Stadio Filadelfia

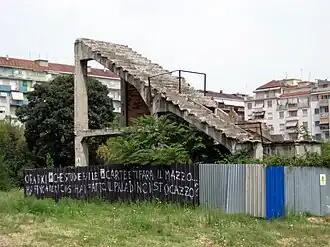
The old grandstands before the reconstruction, reduced to a few fenced stumps

The facade was made of red brick, with columns and large windows with white frames. The various windows were connected by a gallery with iron railings. At the front was an old field that was used for training in the 1930s. The main structure of the building was reinforced concrete, while the stands were composed of pillars supporting a network of longitudinal wooden trusses on which panels of asbestos were placed. The parterre was instead formed by masonry. The support of the flag which was located at the entrance was about 6 meters high; its base was covered with bas-reliefs depicting a Greco Deco style. The field measured 110x70 meters and was covered with grass and had a drainage system. Under the stands was the caretaker's apartment, and fourteen rooms that were used by the players and the referee, the infirmary, club officials, and a hall for refreshments. Players could reach the field from the changing rooms through an underpass. The stadium also underwent extension work. In 1928 a box office was added, and in 1932, the grandstand was expanded bringing the total capacity to 30,000 people.